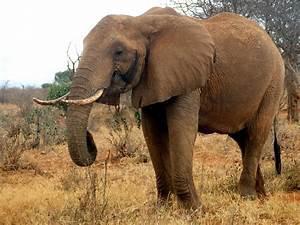
elephant